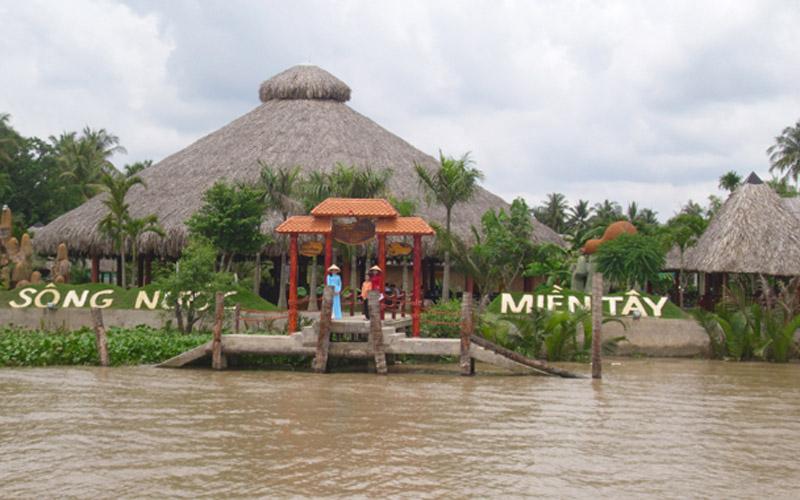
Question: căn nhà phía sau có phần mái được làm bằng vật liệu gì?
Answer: phần mái được làm bằng lá